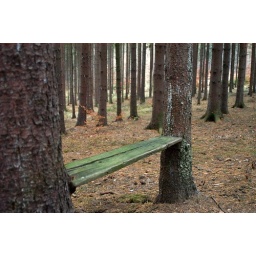
Bench in the middle of a forest ingrown to trees